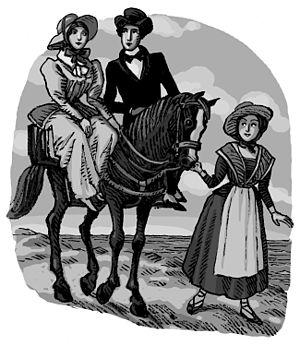
Cacolet au Pays basque, XIXe siècle.
Le cacolet est une sorte de bât, constitué de deux sièges à dossier, en osier, fixés sur une armature adaptée au dos de l'animal porteur, pour le transport de deux personnes de part et d'autre.